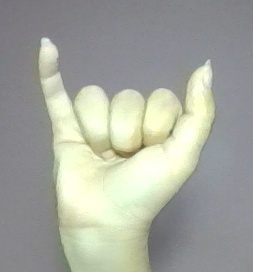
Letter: ya